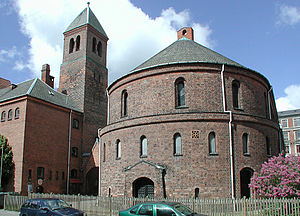
Immanuelskirken (Frederiksberg Kommune) / Kirkebygningen
Immanuelskirken ligger mellem Forhåbningsholms Allé og Svanholmsvej på Frederiksberg.